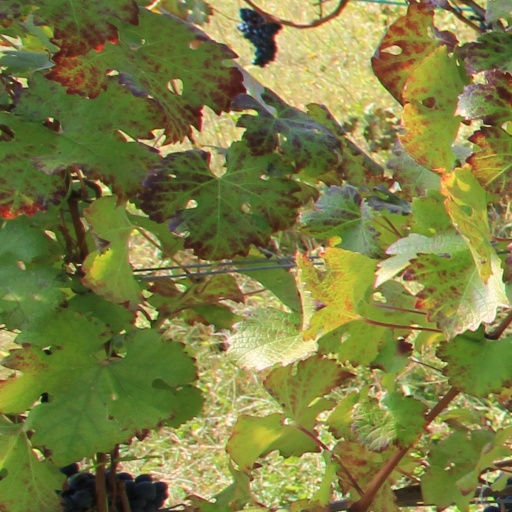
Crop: grape